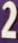
Number: 2